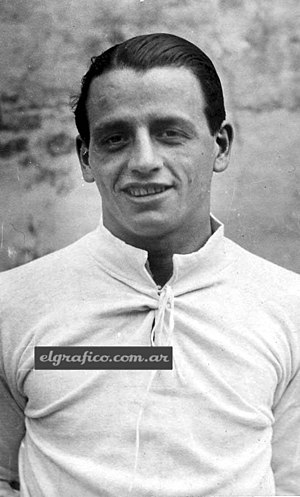
Andrés Mazali
Andrés Mazali var en uruguayansk fodboldspiller, der som målmand på Uruguays landshold vandt guld ved både OL i 1924 i Paris og OL i 1928 i Amsterdam. Han var også med til at vinde hele tre sydamerikanske mesterskaber med holdet. I alt nåede han at spille 21 kampe for landsholdet.